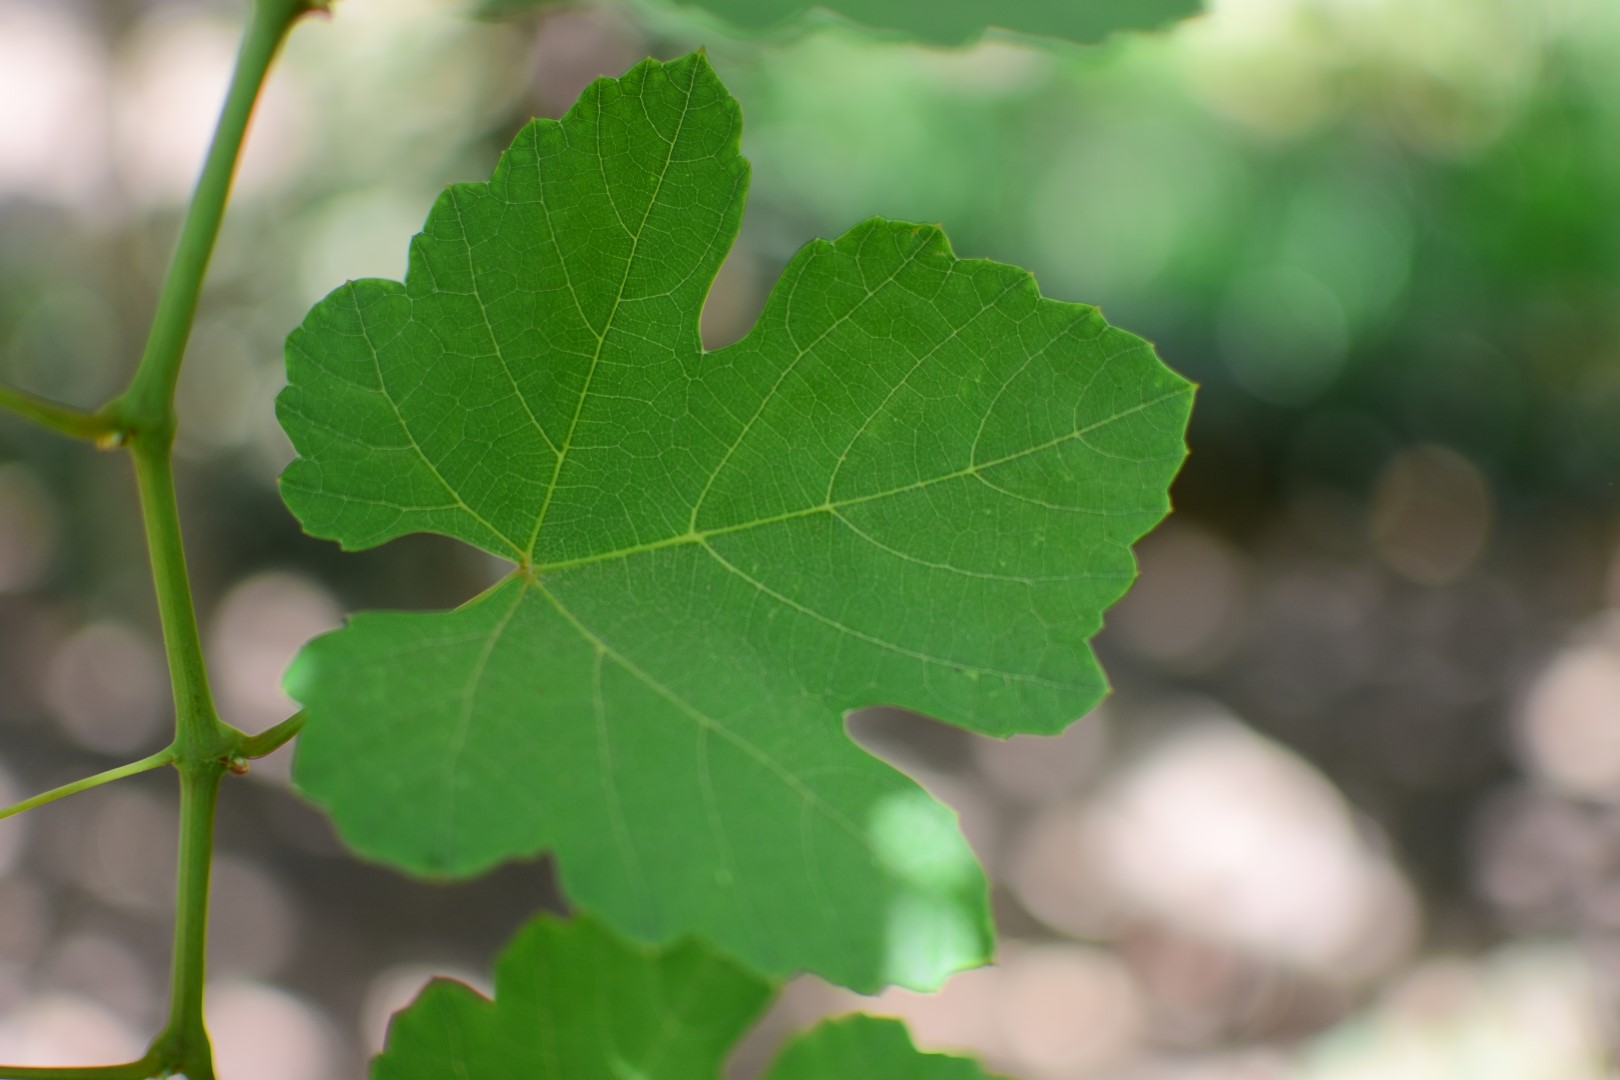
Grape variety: Shdah